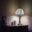
Label: lamp